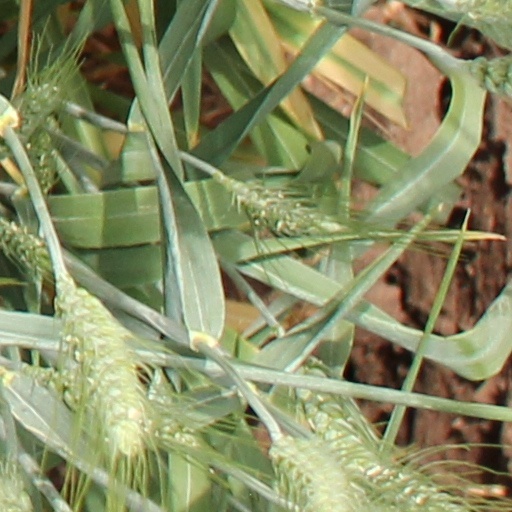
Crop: wheat